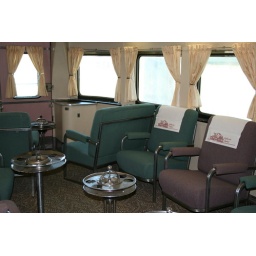
and it's on an old train car in the upper lounge